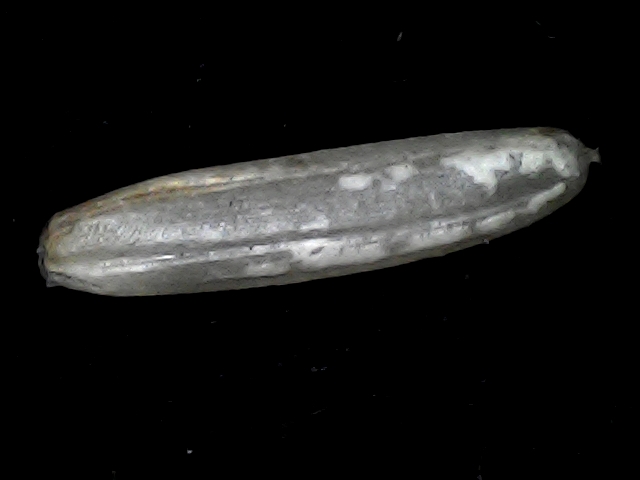
Rice variety: BD57